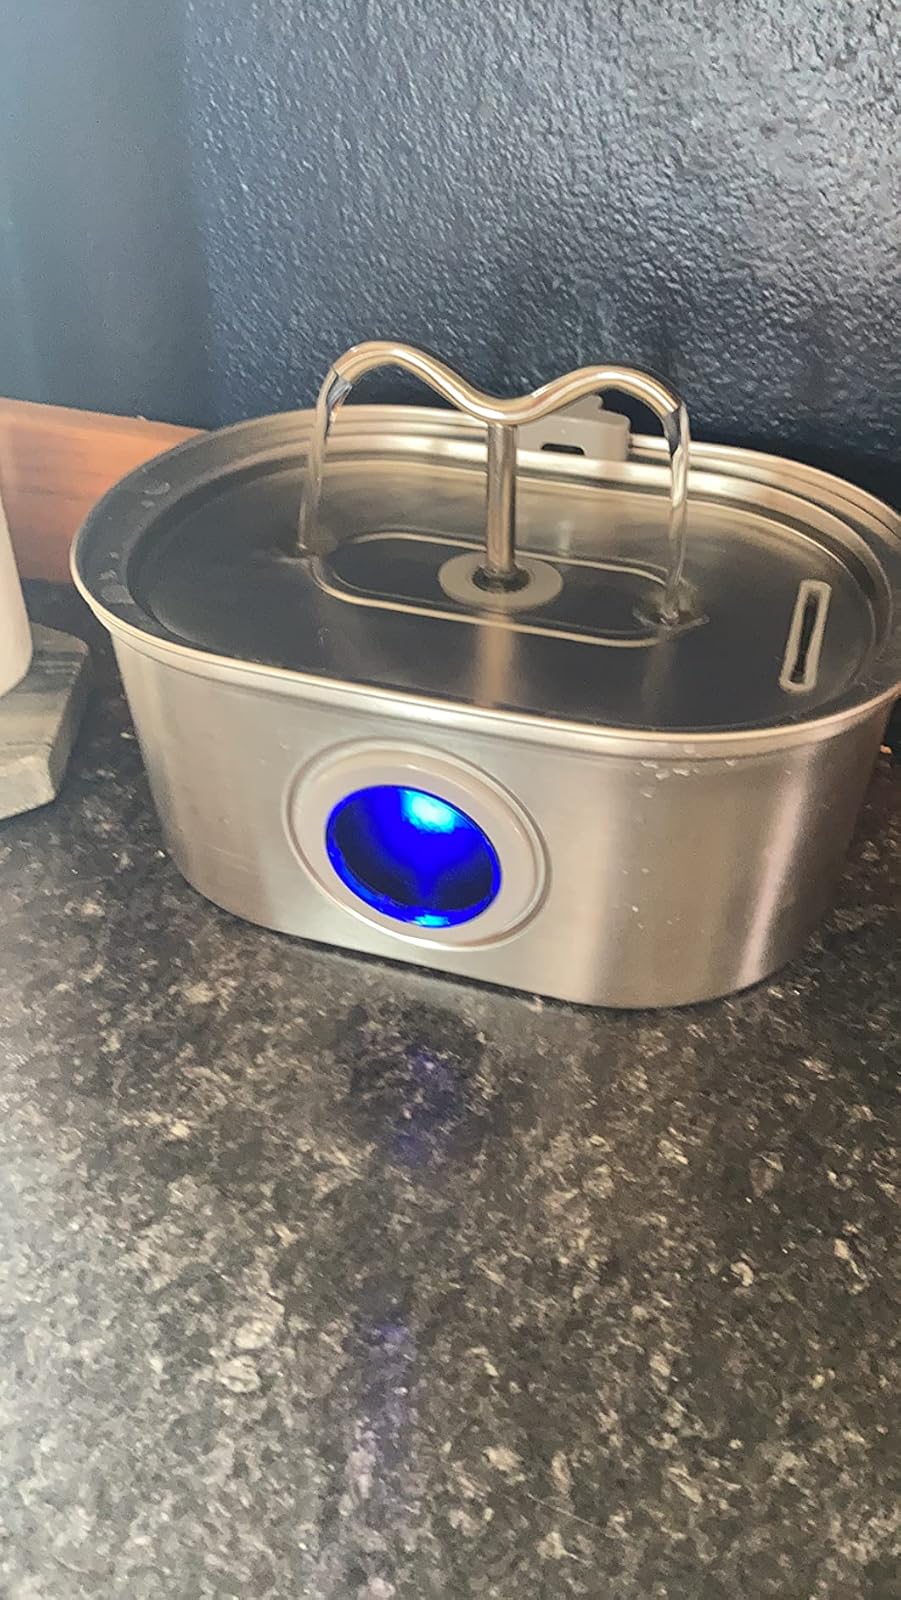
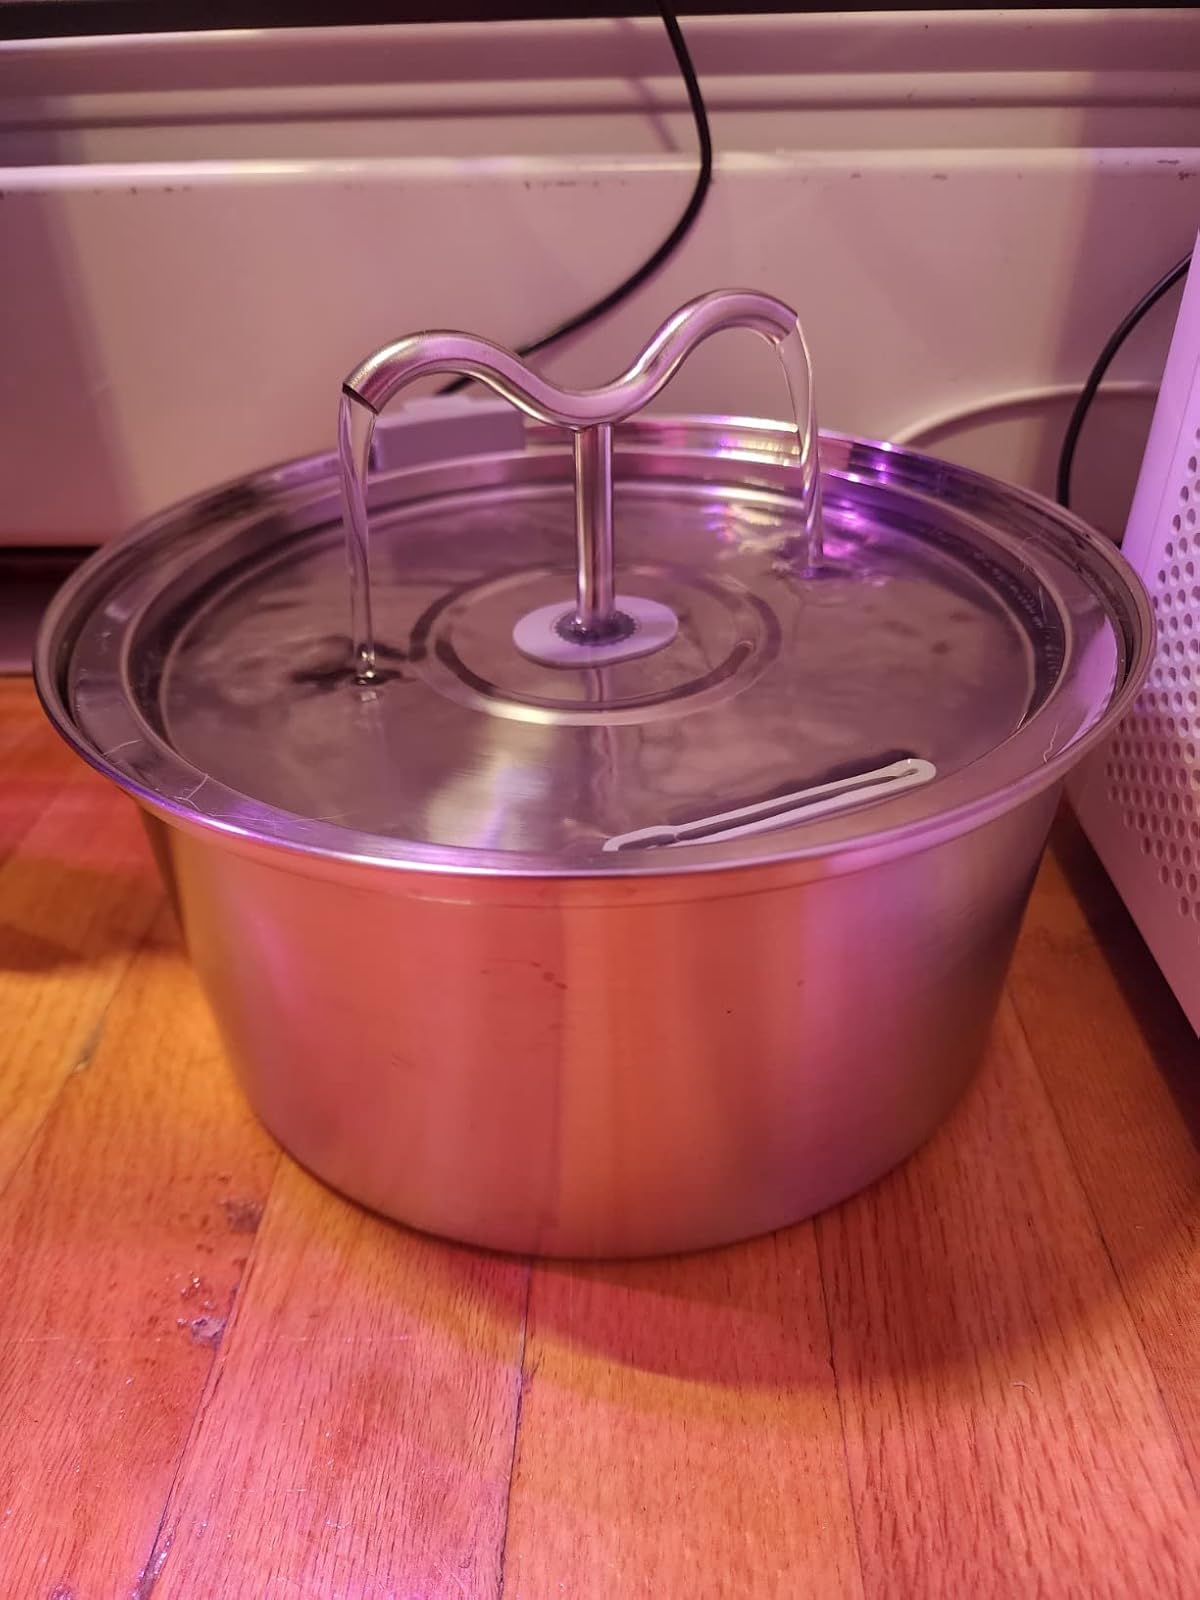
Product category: items_bowl
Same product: no